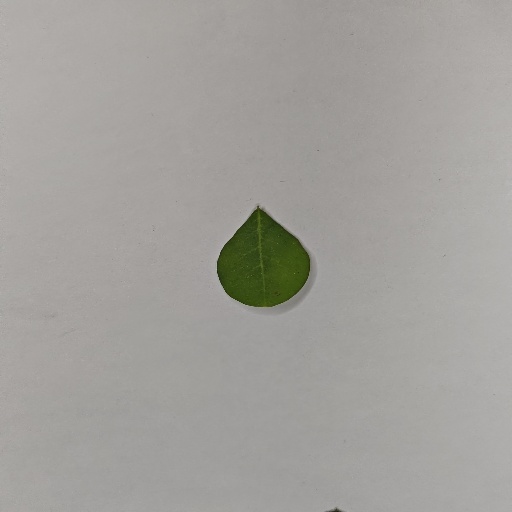
Species: Sojina
Leaf condition: Healthy Leaf